Gifts (novel)

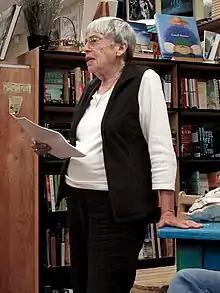
Ursula K. Le Guin, pictured giving a reading in 2008. "Gifts" has been described as representing a return to young adult fantasy in her writing.

"Gifts" was published on 1 September 2004 by Harcourt. It was the first volume of the "Annals of the Western Shore" trilogy, and was followed by "Voices" in 2006 and "Powers" in 2007. Le Guin suggested in an interview in 2012 that she had faced pressure from her publisher to make the series "more like Harry Potter", but that she tried to resist the pressure. "Gifts" won the PEN Center USA 2005 Children's literature award. The book was written as young adult fiction, and was marketed at children aged twelve and above, although reviewers stated that older readers would also enjoy it. Literature scholar Mike Cadden has stated that the novel represented Le Guin's return to young adult fantasy, to a genre where she has the "greatest moral force."